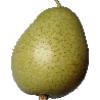
Label: Pear 1